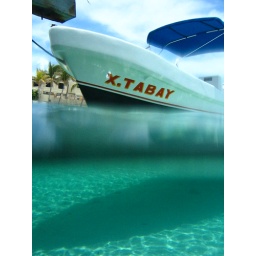
clear water under boat isla mujeres 07